Thomas Fraser (singer)

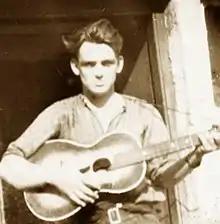
Thomas Fraser

Thomas James Fraser (20 March 1927 – 6 January 1978) was a Scottish fisherman and Country and Western and rhythm and blues musician from Shetland.